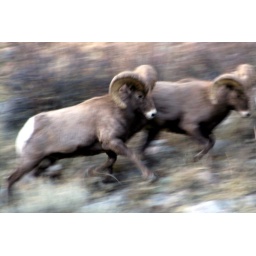
A couple male (Rams) Bighorn sheep chasing around a female. Cameron Pass, Colorado